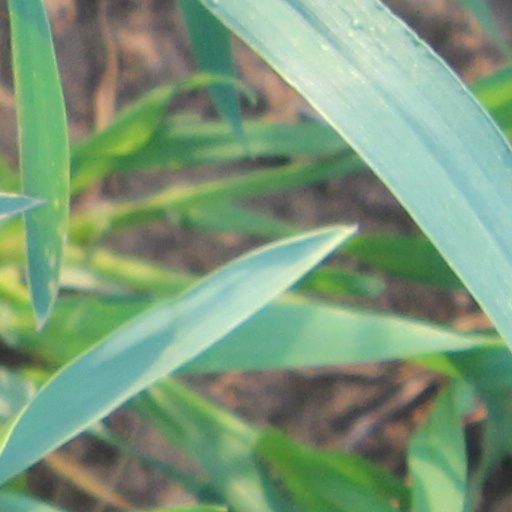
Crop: wheat